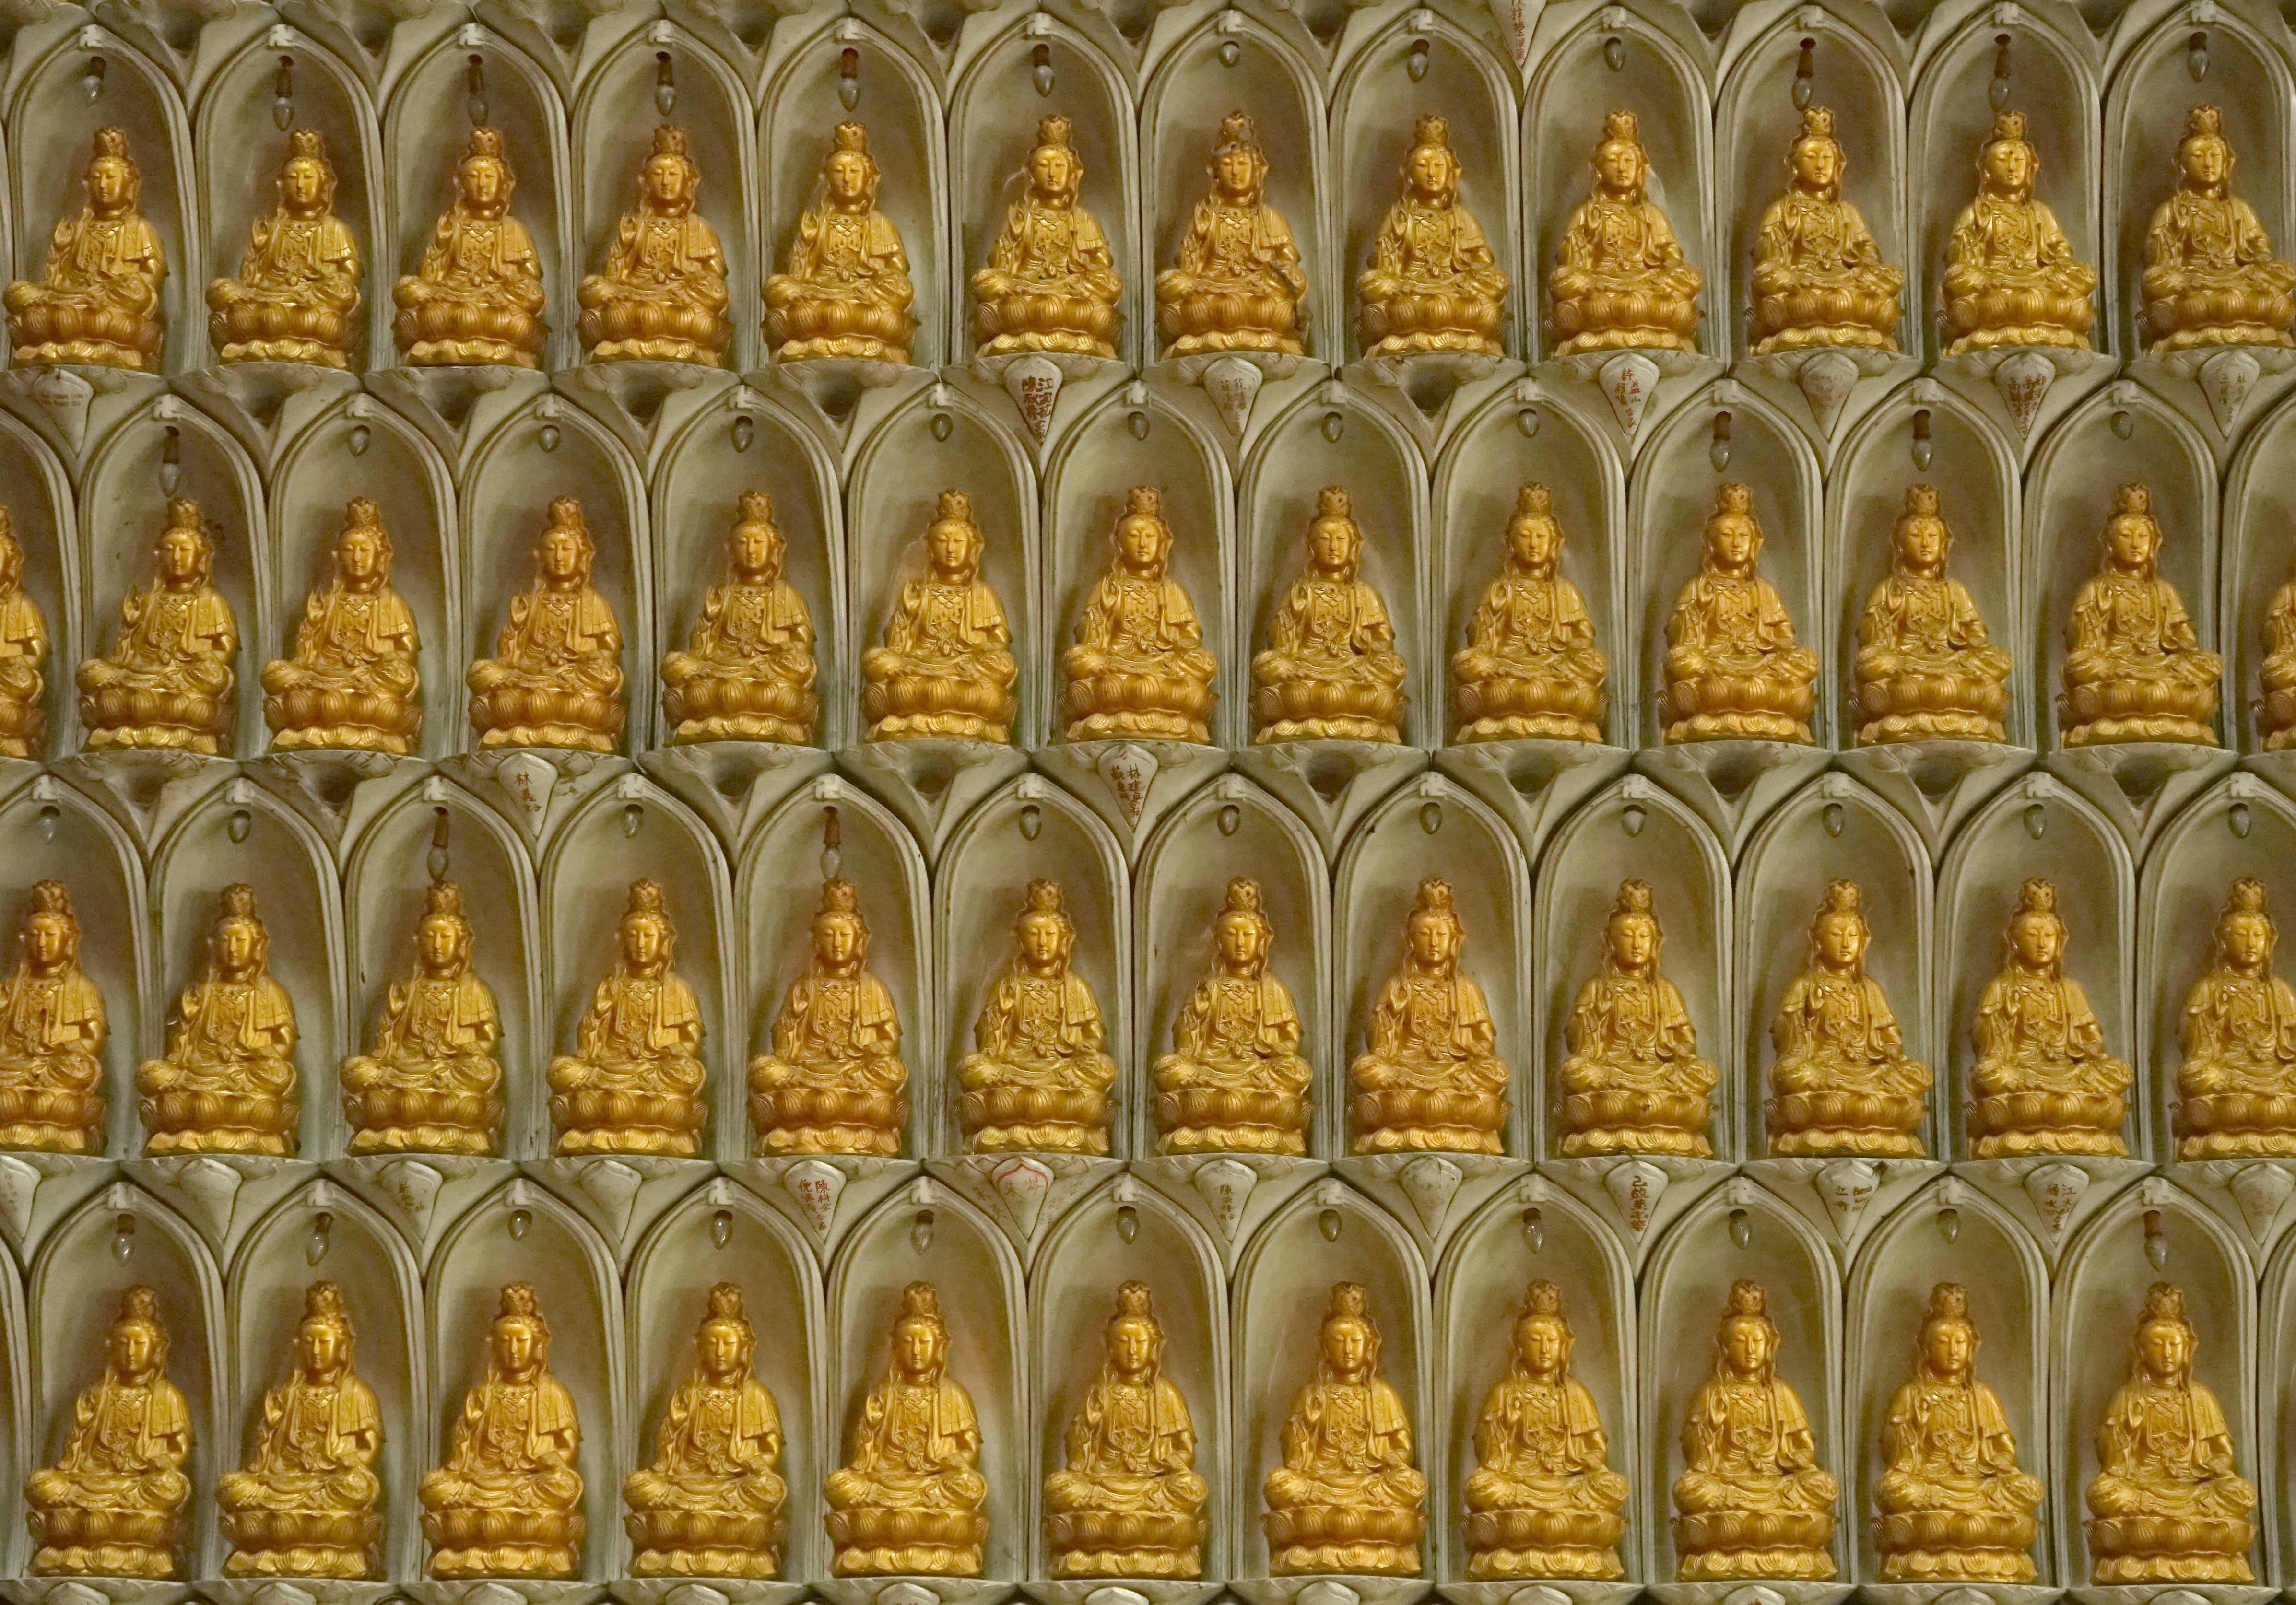
palace, wall, statue, buddhist, buddhism, religion, cathedral, tourism, place of worship, religious, meditation, temple, buddha, prayer, culture, worship, traditional, budda, ancient history, budda wall